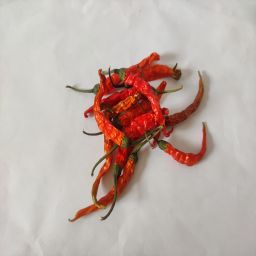
Crop: Chile Pepper
Quality: Dried